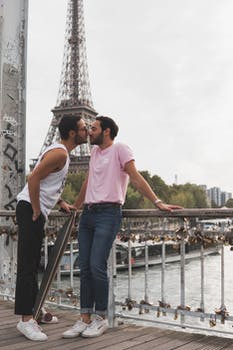
Label: No Watermark